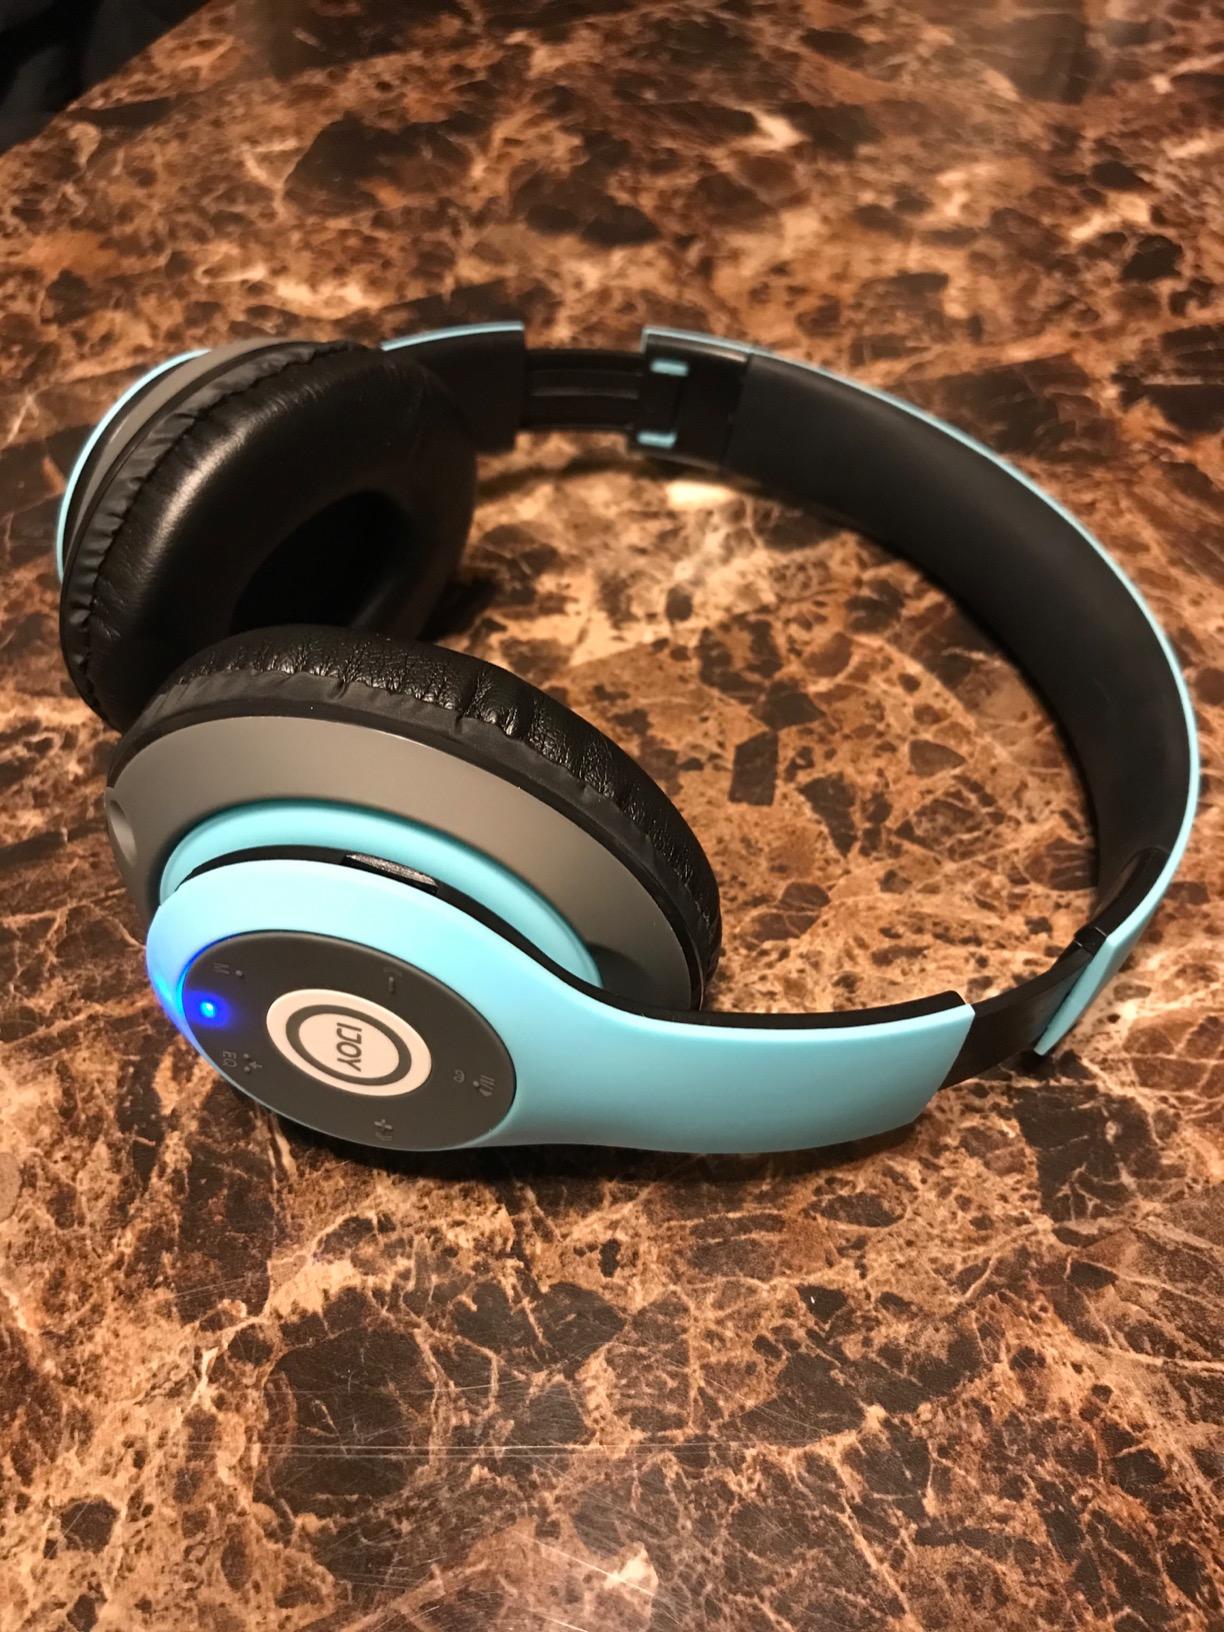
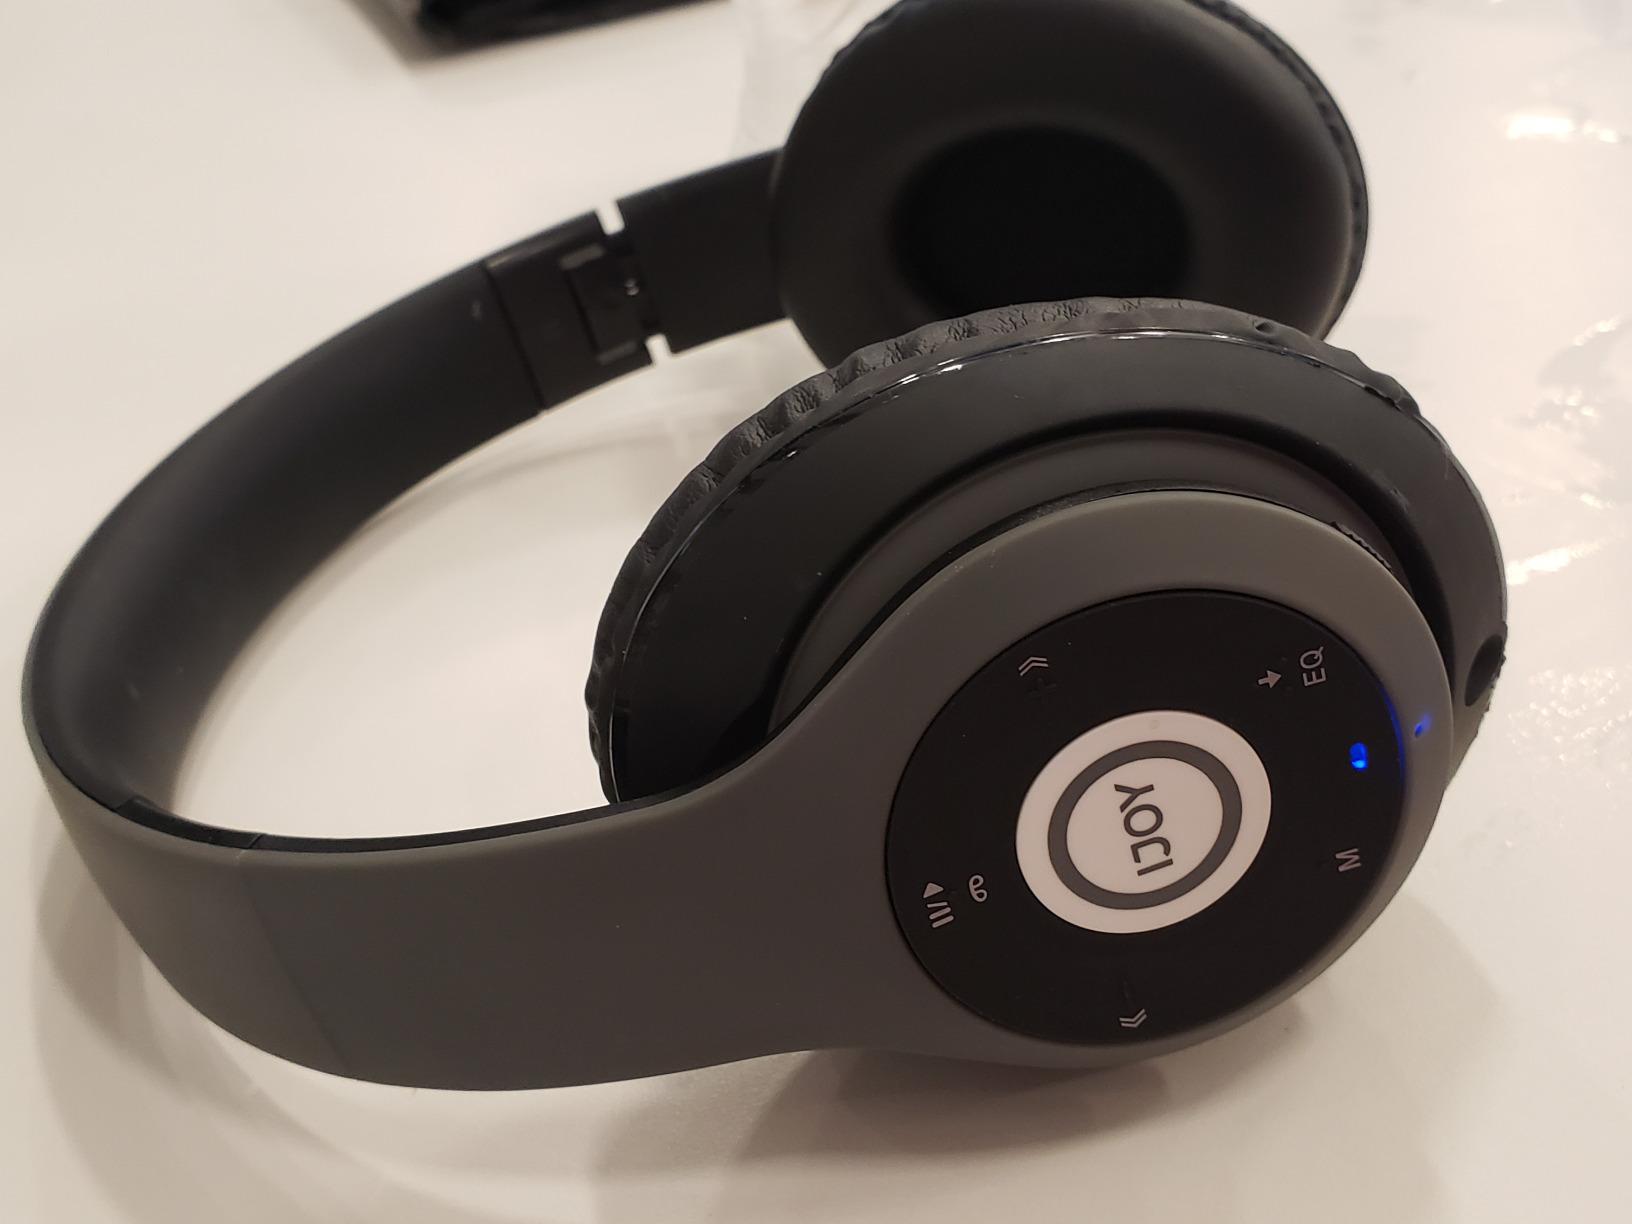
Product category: headphones
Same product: no